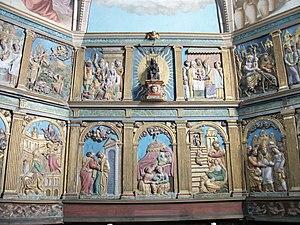
Le panneau centrale du retable avec au centre une statue de la Vierge noire
La chapelle Notre-Dame de Polignan est un édifice religieux catholique située à Gourdan-Polignan, en France.